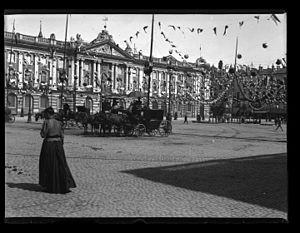
La fête nationale française, également appelée 14 Juillet, est la fête nationale de la République française. C'est un jour férié en France.